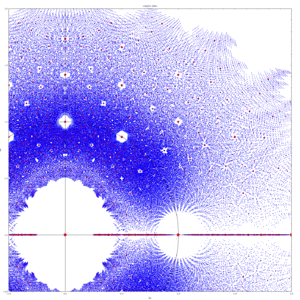
Un nombre algébrique, en mathématiques, est un nombre complexe solution d'une équation polynomiale à coefficients dans le corps des rationnels.